Sadko (opera)

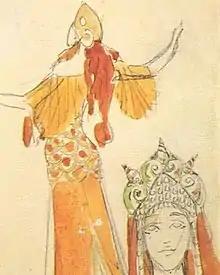
Volkhova costume design by Mikhail Vrubel, 1897

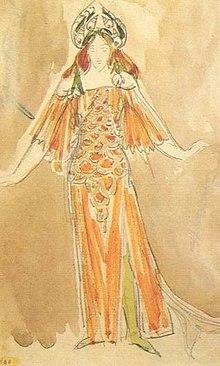
Volkhova costume design by Mikhail Vrubel, 1897

The opera tells the story of Sadko, a gusli player ("guslar"), who leaves his wife, Lubava, and home in Novgorod and eventually returns a wealthy man. During his years of travel he amasses a fortune, weds the daughter of the Tsar and Tsarina of the Ocean and has other adventures. Upon his return, the city and Lubava rejoice.